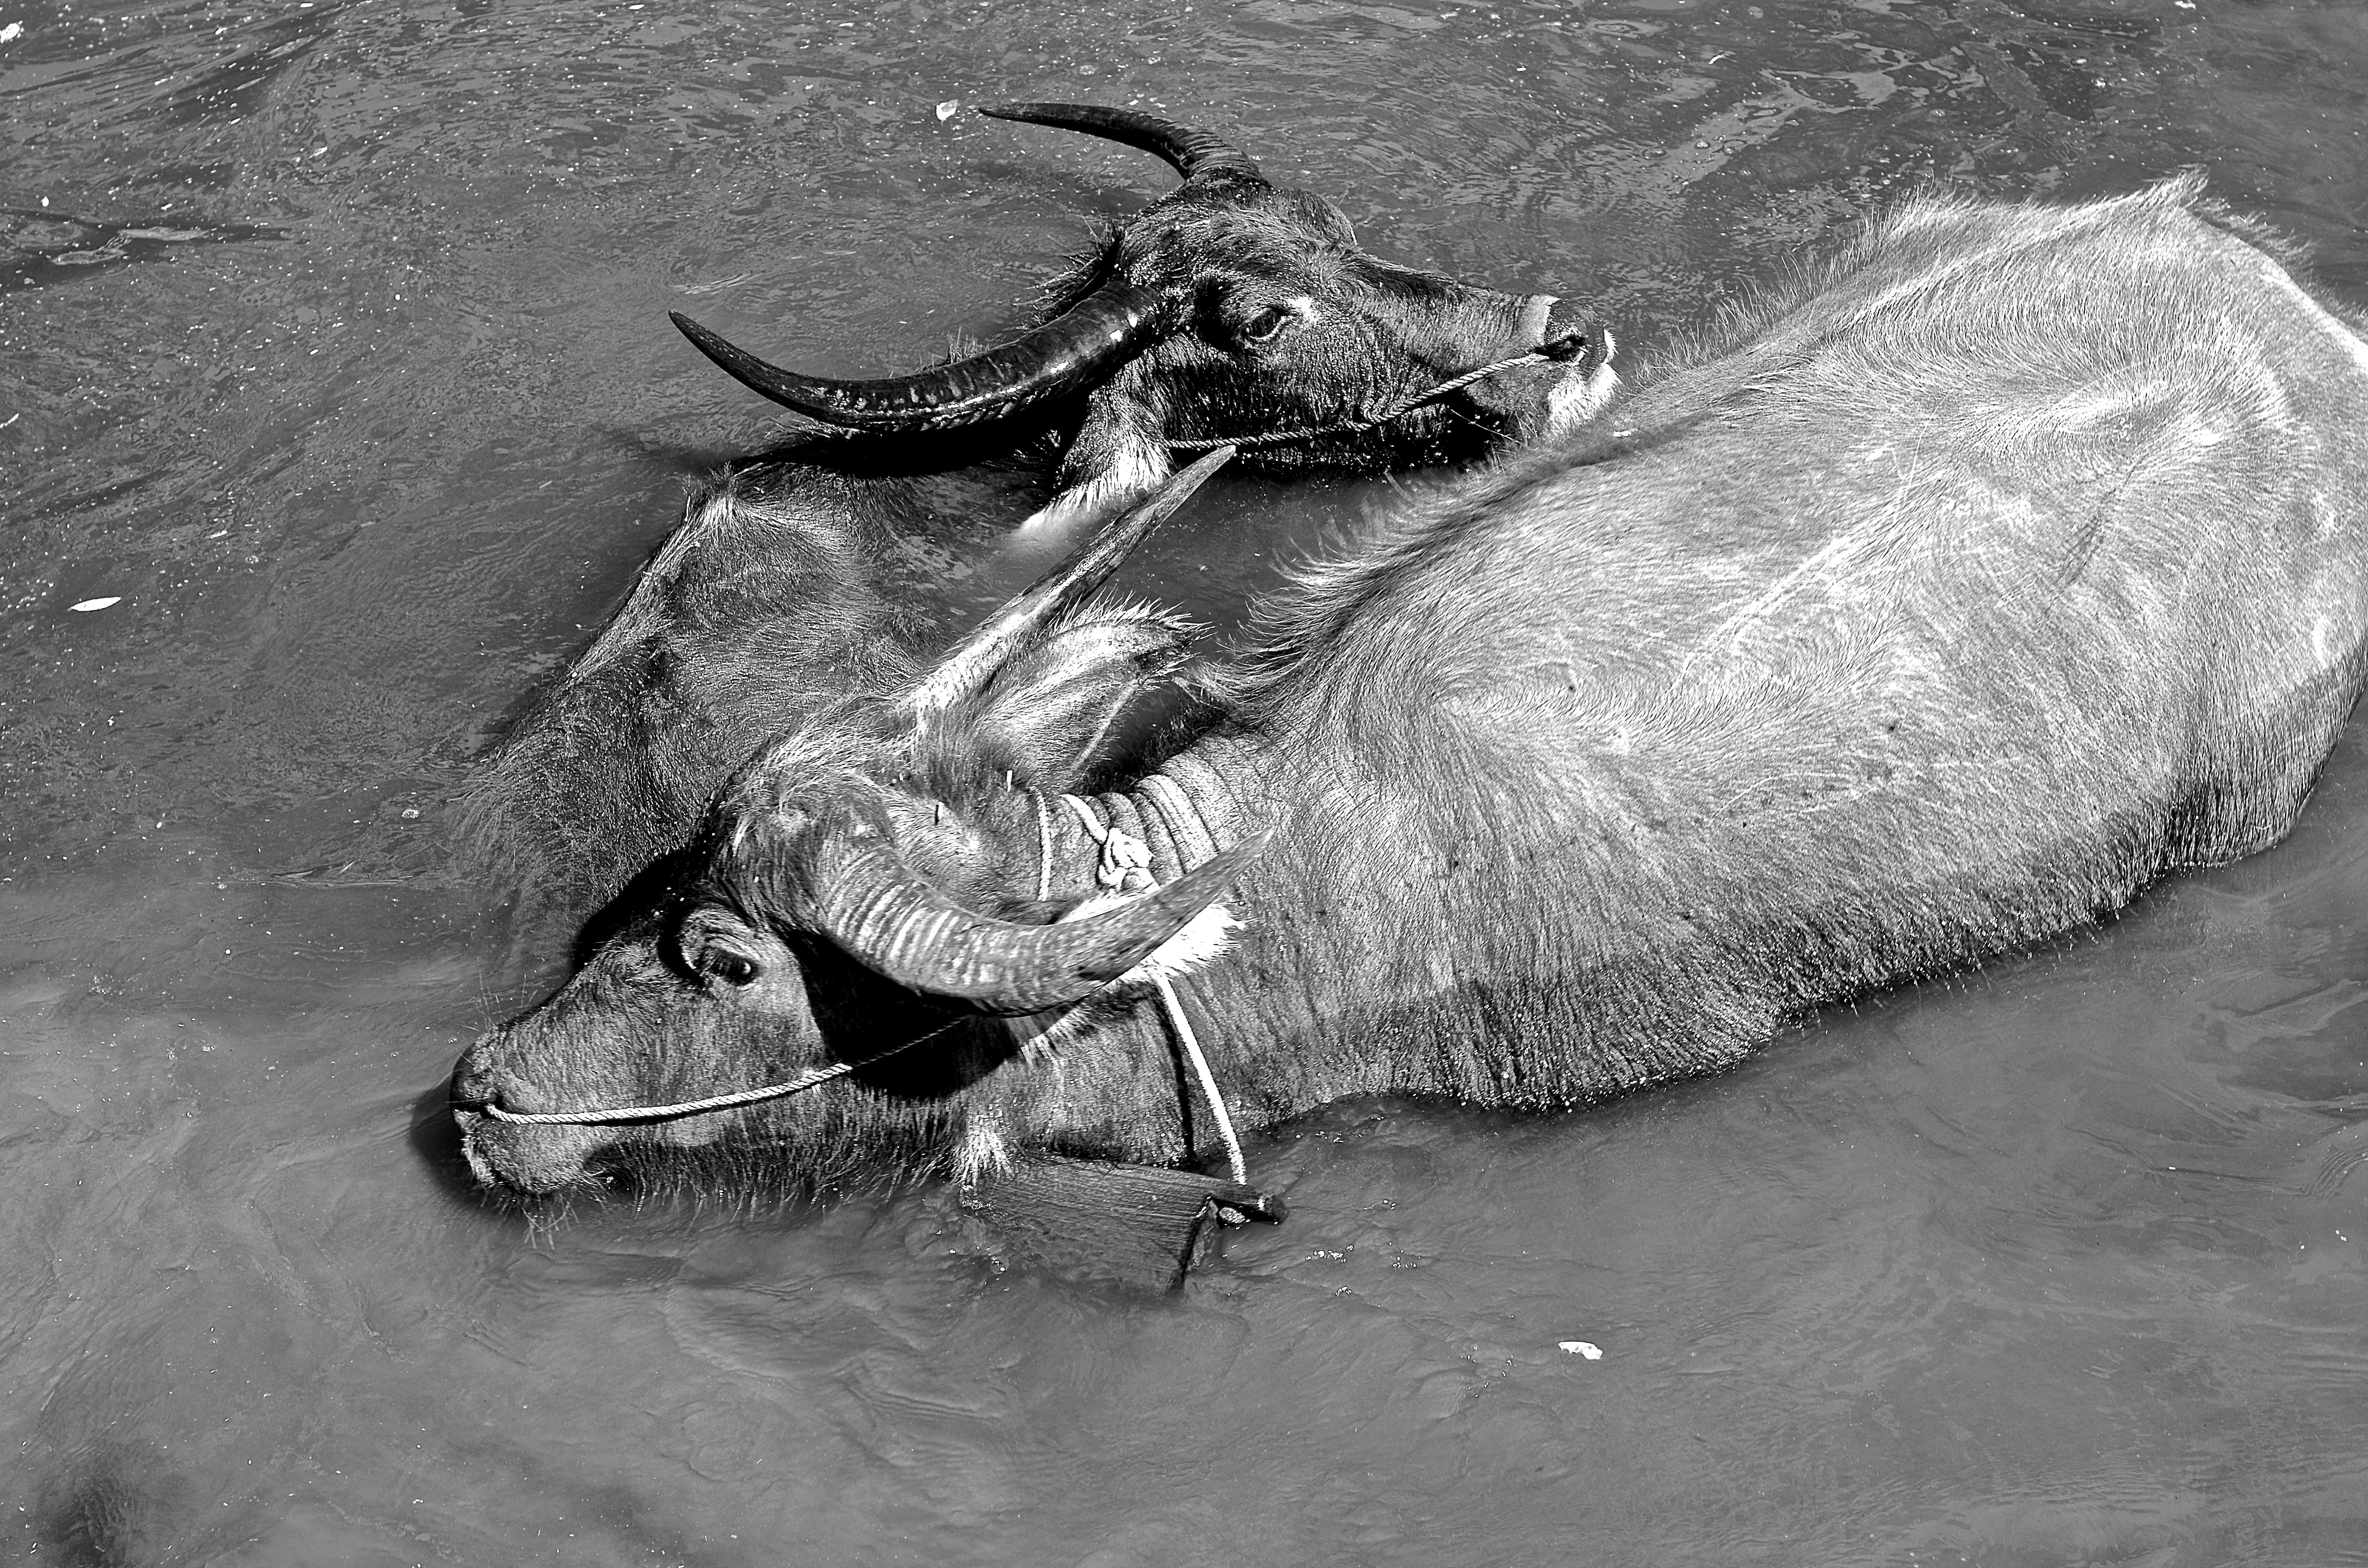
black and white, statue, monochrome, sculpture, art, sketch, drawing, monochrome photography